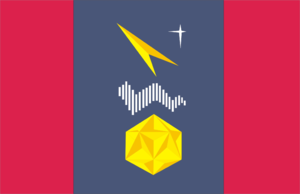
Mirny est une ville fermée de l'oblast d'Arkhangelsk, en Russie. Sa population s'élève à 32 028 habitants en 2019.